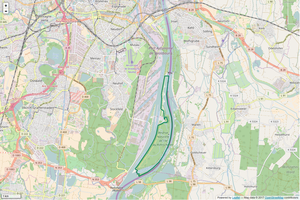
Périmètre de la RNN de l'Ile du Rohrschollen.
La réserve naturelle nationale de l'île du Rohrschollen est une réserve naturelle nationale d’Alsace. Créée en 1997, elle est située sur le Rhin au sud-est de Strasbourg et protège 310 hectares de forêt alluviale.